Afghan Air Force

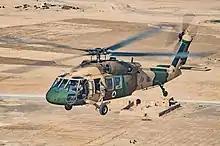
UH-60A Black Hawk

During its first incarnation, Afghan aircraft carried simple black and white depictions of the Arms of Afghanistan, with the inscription 'God is great' on the underside of the wings. The Afghan flag was possibly used as well. Afghanistan adopted a black, red, and green flag after the 1929 revolt, and when the Air Force was given aircraft again in 1937, it placed this flag on the rudder, and adopted wing and fuselage roundels based on the three colors.